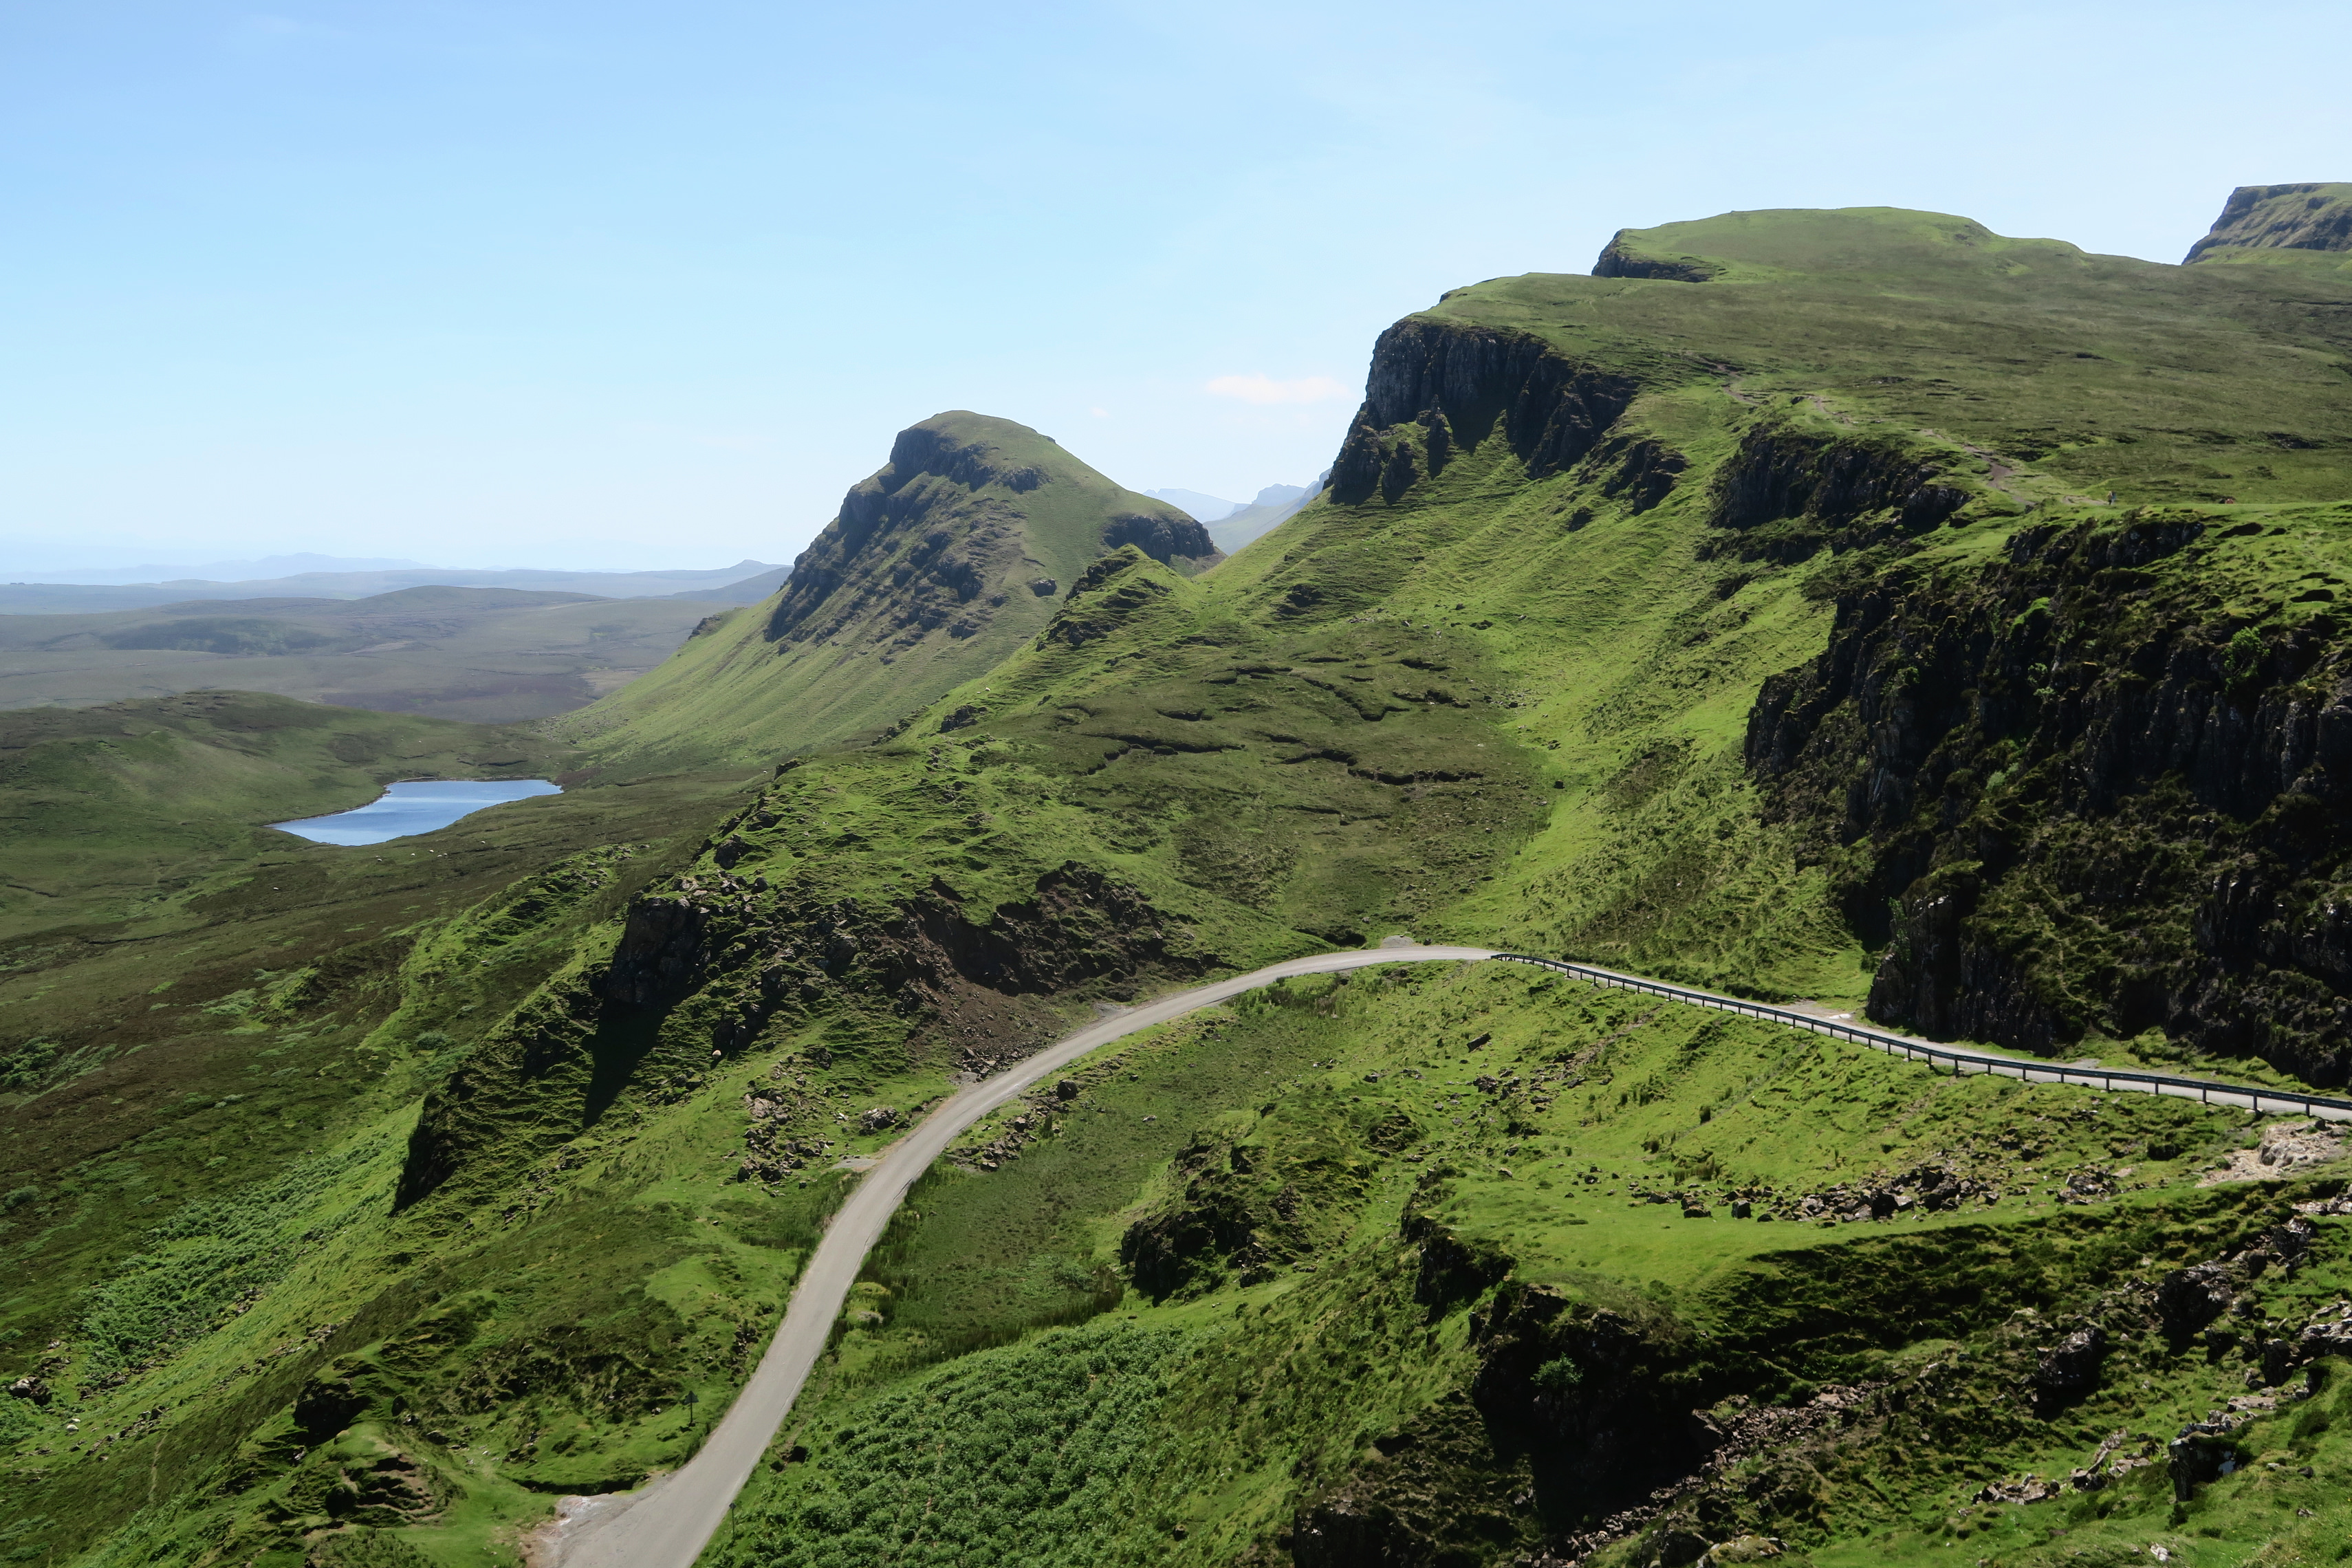
landscape, water, nature, grass, walking, mountain, sky, road, countryside, hill, lake, adventure, valley, mountain range, cliff, scenic, fjord, highland, terrain, ridge, outdoors, alps, plateau, fell, loch, ecosystem, landform, aerial photography, mountain pass, geographical feature, mountainous landforms